Hermann Heller (Swiss politician)

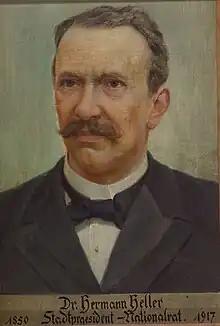
Portrait of Hermann Heller

Hermann Heller (28 January 1850, in Lucerne – 25 June 1917) was a Swiss politician, mayor of Lucerne, member of the Swiss National Council (1891–1917) and its president in 1899 (June–December).